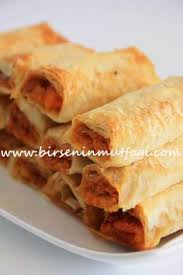
Yemek: borek